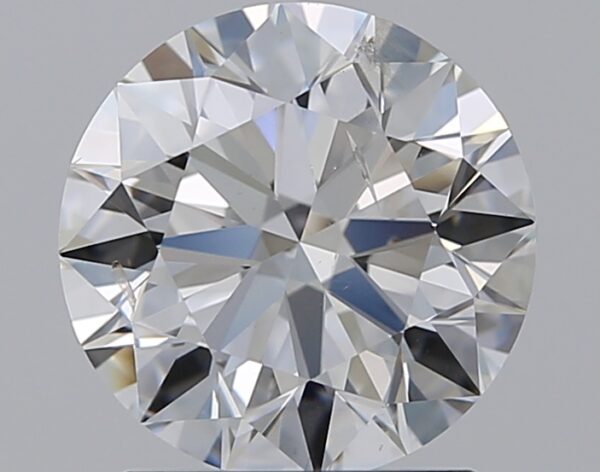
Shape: round
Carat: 1.91
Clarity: SI2
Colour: E
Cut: EX
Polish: EX
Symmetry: EX
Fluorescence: N
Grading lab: GIA
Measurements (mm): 7.91 x 7.94 x 4.89